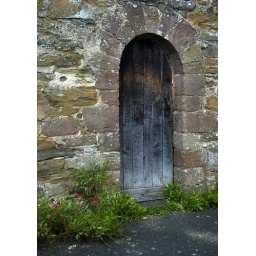
A small side door in the wall of a medieval church